Ivan Rakitić

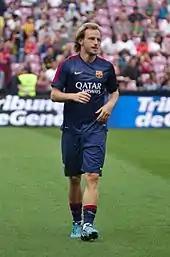
Rakitić training with Barcelona in 2014

On 16 June 2014, Barcelona signed Rakitić on a five-year contract effective 1 July. Upon his arrival, Rakitić was given the squad shirt number 4. He made his debut for the team in a pre-season friendly match against French club Nice on 2 August, when he came on as a second-half substitute for Sergi Roberto. During a pre-season friendly against HJK Helsinki, Rakitić provided his first assists for Barça, assisting twice in 6–0 victory. His official debut for Barcelona came on 24 August in the opening match of the new Liga season, against Elche. Just moments after half-time, Rakitić played a long ball over-top of Elche's defence towards forward Munir, who flicked the ball it into the far corner of the net to make it 2–0 for Barcelona. Rakitić's first goal for Barcelona came from outside of the penalty area in a 0–5 away win against Levante on 21 September 2014. In the next week's game, against Granada, Rakitić headed in Lionel Messi's cross for his second goal of the season in a 6–0 victory at Camp Nou. On 18 March 2015, Rakitić scored the first Champions League goal of his career in a 1–0 win against English champions Manchester City in the round of 16 second leg at Camp Nou. On 6 June 2015, Rakitić scored the opening goal in a 3–1 win against Italian champions Juventus in the 2015 UEFA Champions League Final at Berlin's Olympiastadion, becoming the second Croat ever to score in a Champions League final (after Mario Mandžukić in 2013). This made Barcelona the first club in history to win the treble of domestic league, domestic cup and European Cup twice. Rakitić, for the second year in a row, was included in the La Liga and European (Champions League) team of the season.